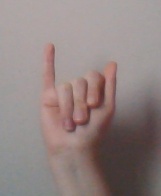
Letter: meem